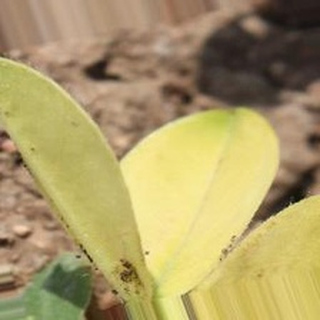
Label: groundnut_nutrition_deficiency